State Library of New South Wales

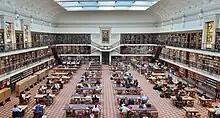
Reading Room, State Library of New South Wales, 2023

Wright retired in 1932 and Ida Leeson was appointed Mitchell Librarian. In the 1930s, many women in the workforce suffered discrimination on the basis of gender, and her appointment caused controversy due to the seniority of the position . The Library Trustees appointed a committee to consider the applicants and make an appointment. Despite the committee's support of Leeson (and general support of the Trustees for appointing the most suitable candidate regardless of gender), the Minister for Public Instruction was unwilling to approve the appointment due to the assumption that the Mitchell Librarian would deputise for the Principal Librarian and an unwillingness to see a woman in that role. A new position of Deputy Principal Librarian was created and filled by John Wallace Metcalfe, a librarian who had worked in the public library for nine years. This role would sit above the Mitchell Librarian role in the organisation's hierarchy. The decision to create it was criticised by the National Council of Women.